Vince Vaughn

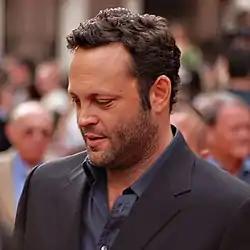
Vaughn in 2006

In 1988, Vaughn was cast in a Chevrolet commercial and subsequently moved to Hollywood. He appeared in the 1989 season of the television series "China Beach" and in three "CBS Schoolbreak Specials" in 1990. His first film role was 1993's "Rudy" as Notre Dame football tailback Jamie O'Hara. He struck up a friendship with Jon Favreau, who was also a first-time actor. Two years later, he was cast in a lead role in a proposed revival of "77 Sunset Strip" that was to air on the fledgling WB Television Network, but the project ceased development after initial testing. Vaughn did not gain wider success until his role in 1996's "Swingers" with Favreau.